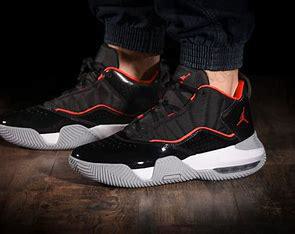
Brand: Jordan
Model: Stay Loyal 2